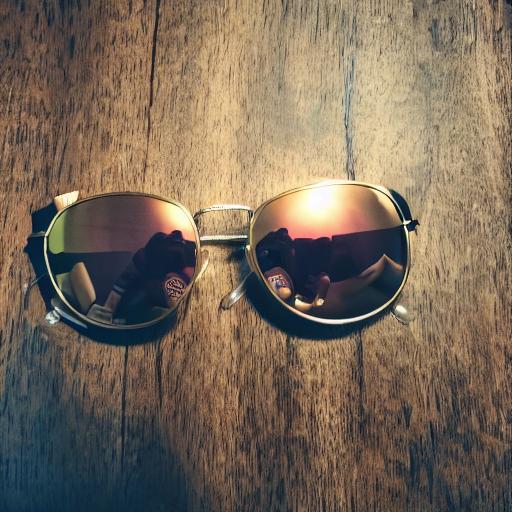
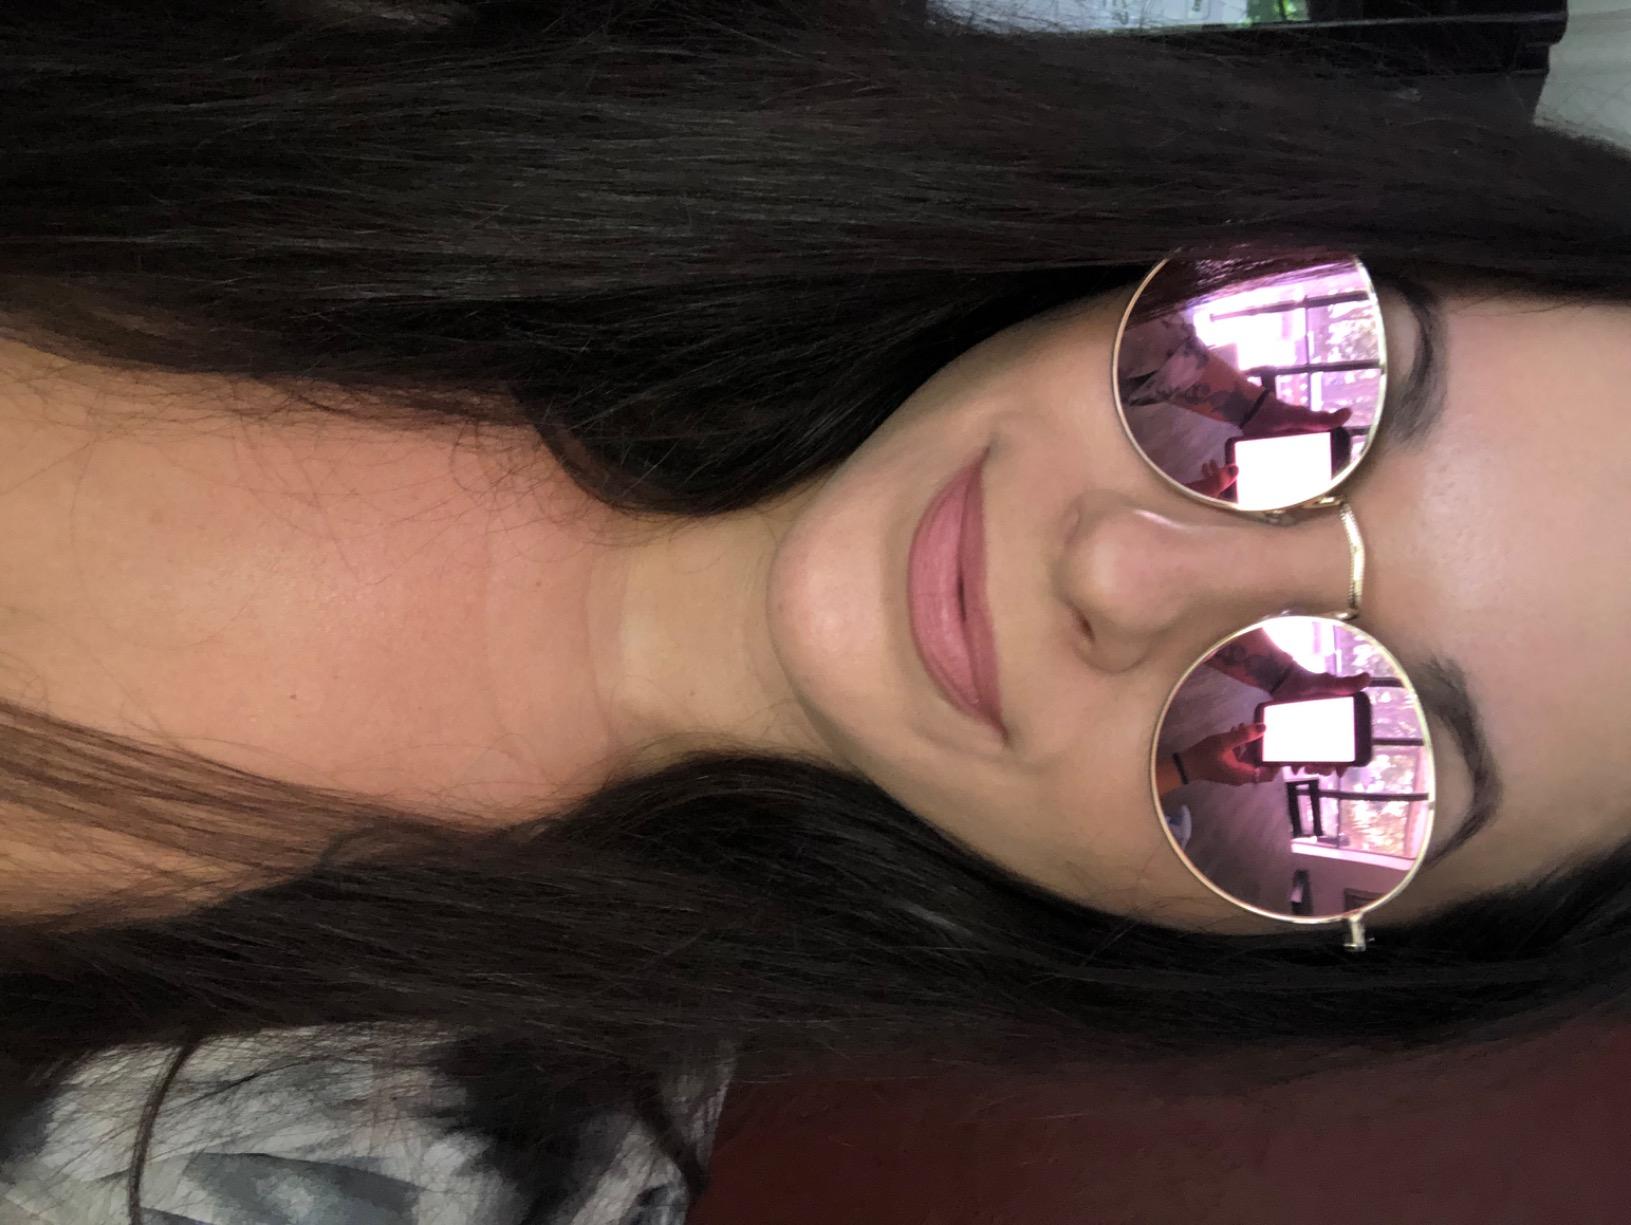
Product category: accessories_sunglasses
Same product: no